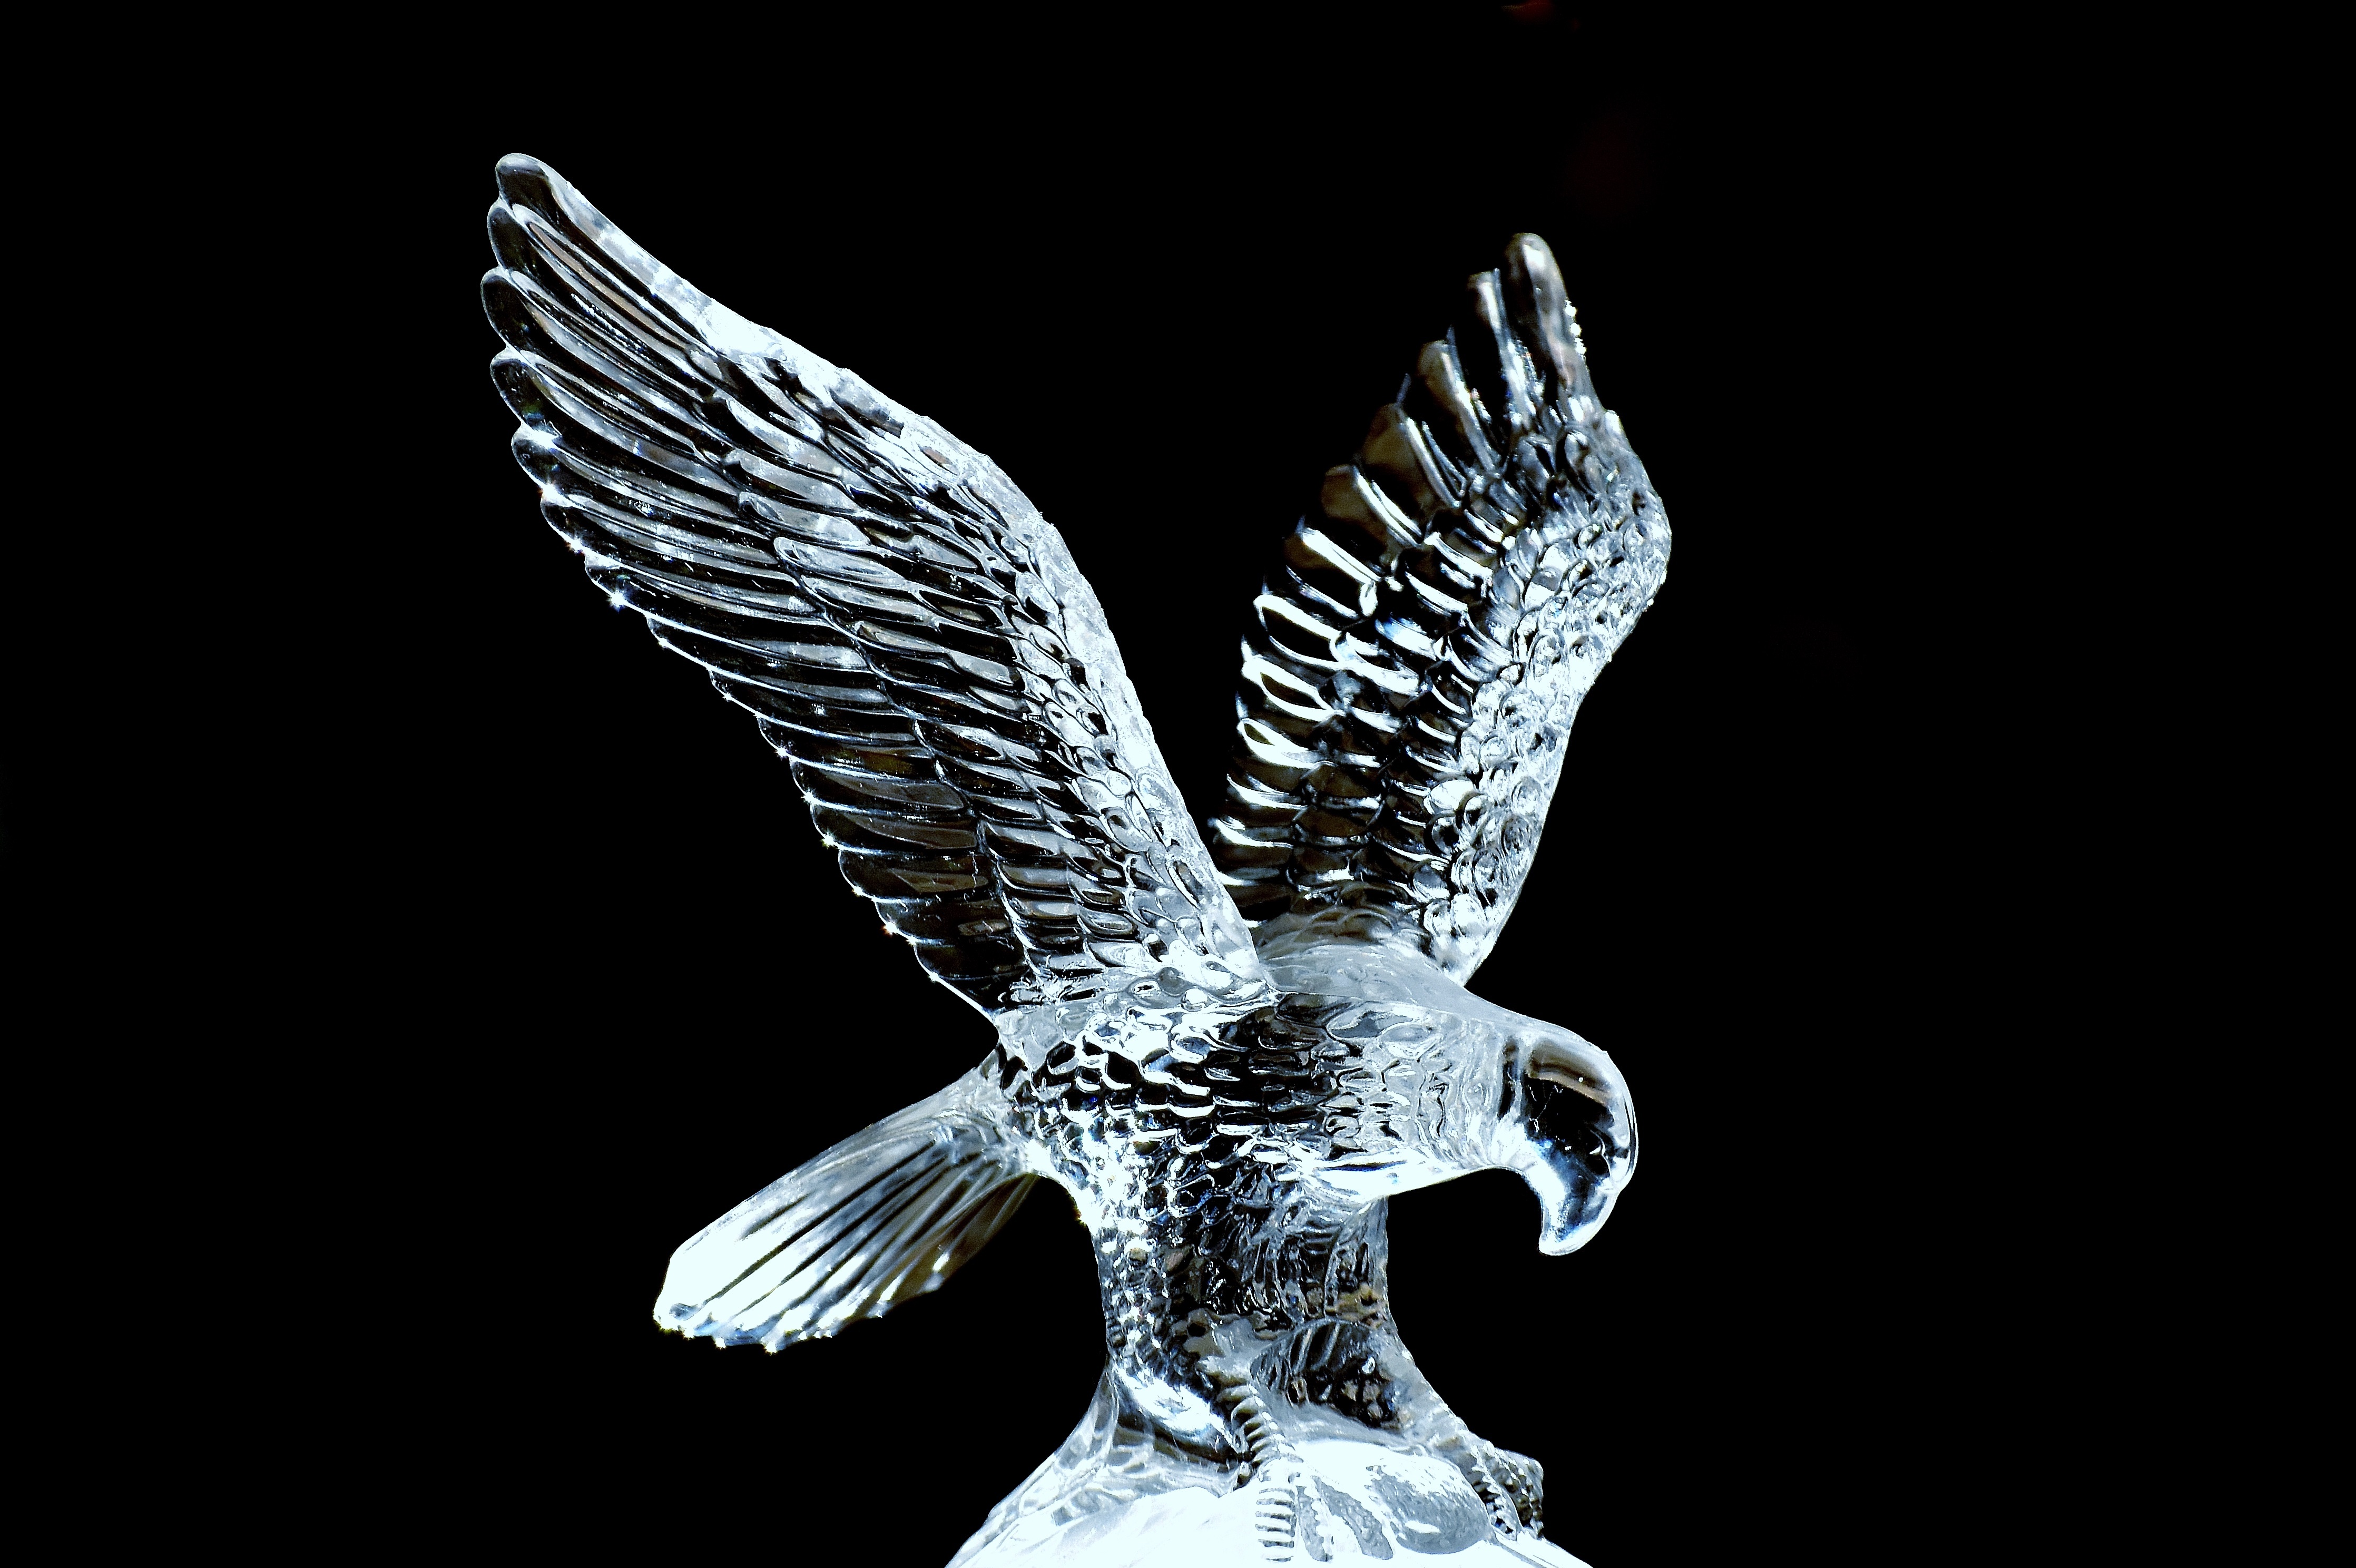
bird, wing, black and white, glass, eagle, owl, raptor, bird of prey, transparent, sculpture, figure, fragile, noble, adler